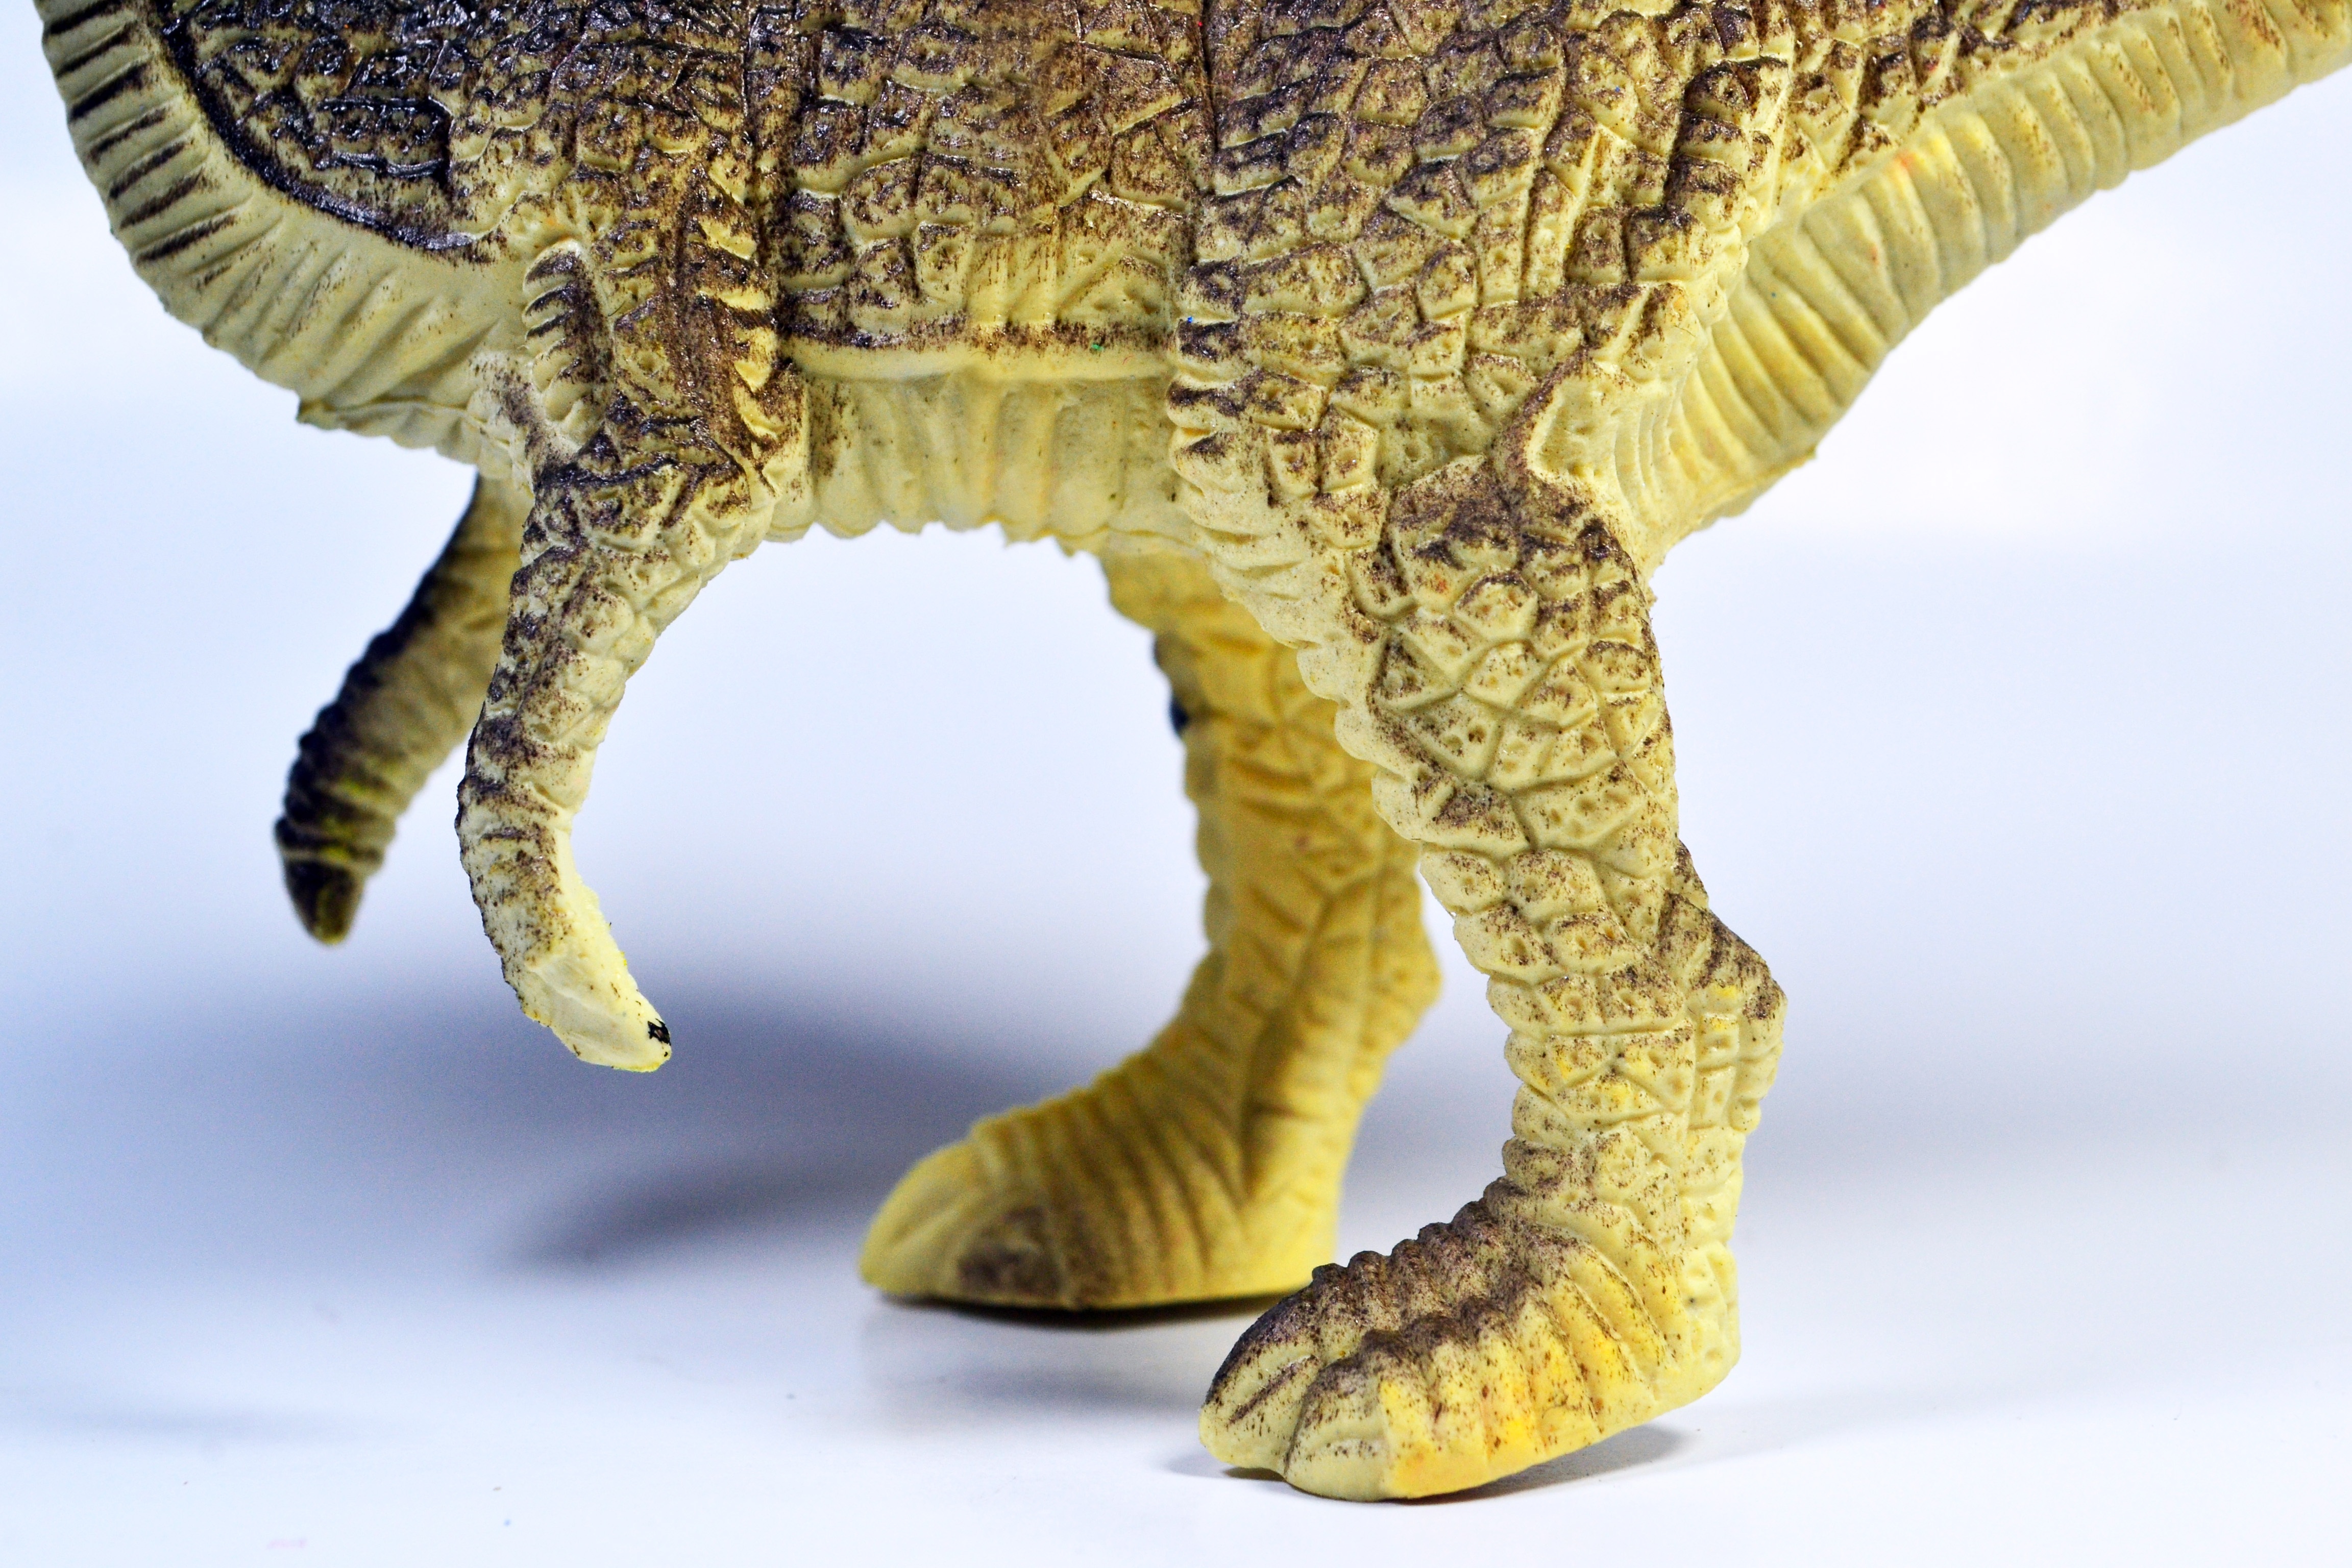
animal, symbol, predator, reptile, toy, elephant, crocodile, legs, icon, dinosaur, tyrannosaurus, jurassic, elephants and mammoths